A Very Special Favor

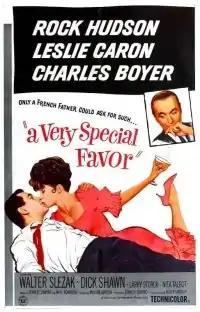
Theatrical poster

A Very Special Favor is a 1965 romantic comedy film directed by Michael Gordon and starring Rock Hudson and Leslie Caron. The film was co-produced by Hudson's Gibraltar Productions and Shapiro's Lankershim Company.